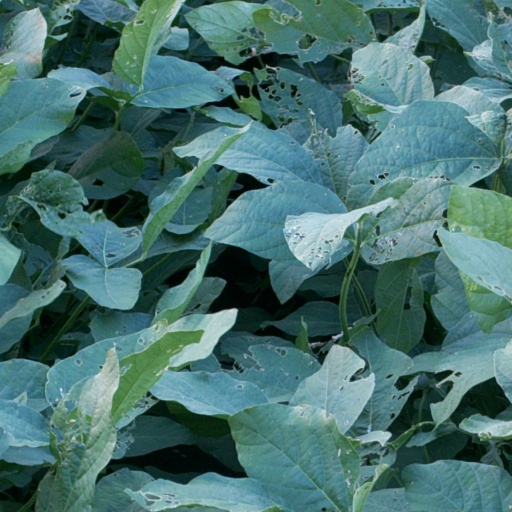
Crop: soybean